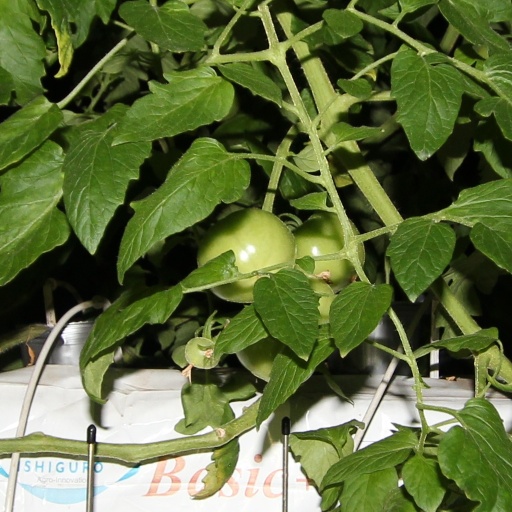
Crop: tomato